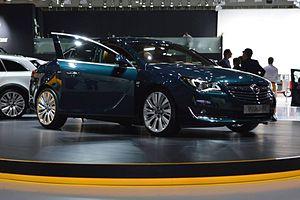
L'Opel Insignia est une berline du constructeur automobile allemand Opel, dont la première génération est sortie en 2008 et la deuxième en 2017.